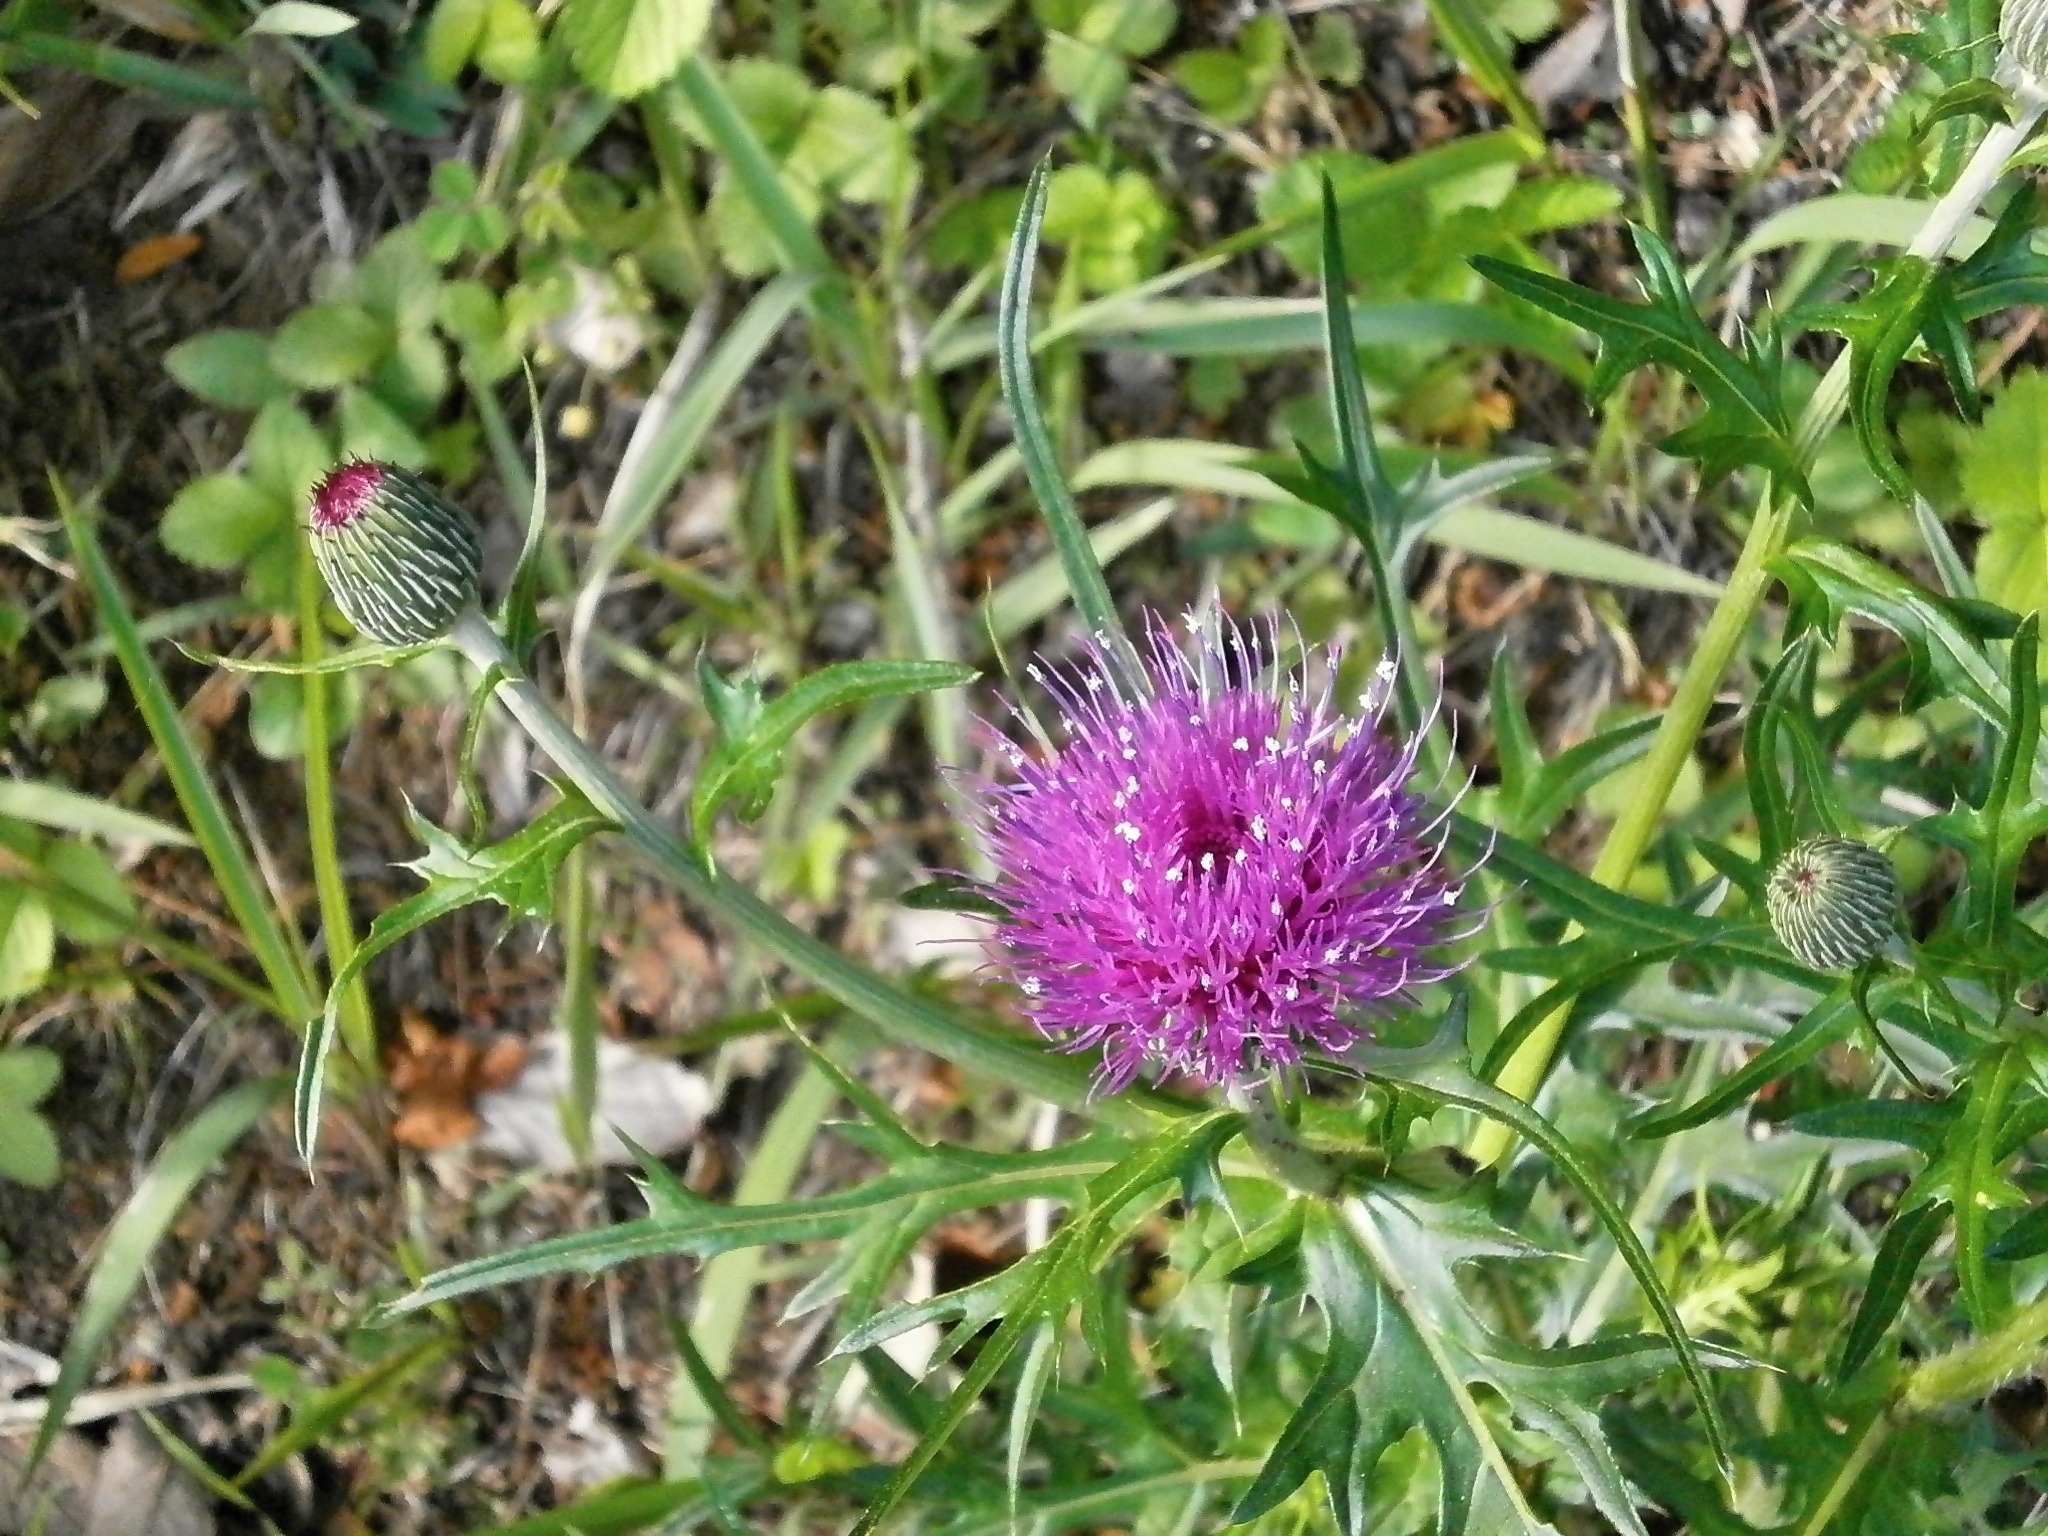
plant, flower, herb, produce, botany, flora, wildflower, wild flowers, purple flowers, shrub, compositae, thistle, pink flower, flowering plant, wild grass, on the roadside, land plant